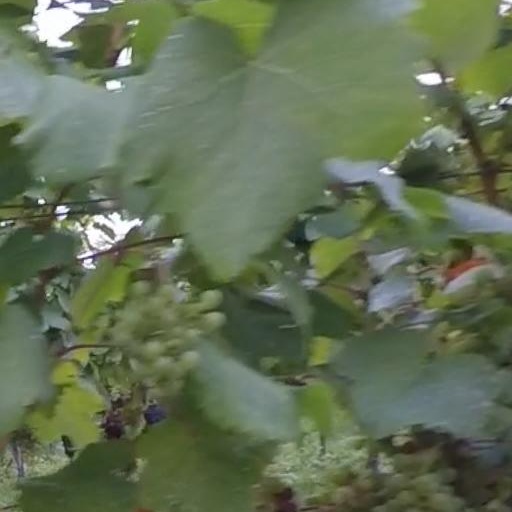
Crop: grape